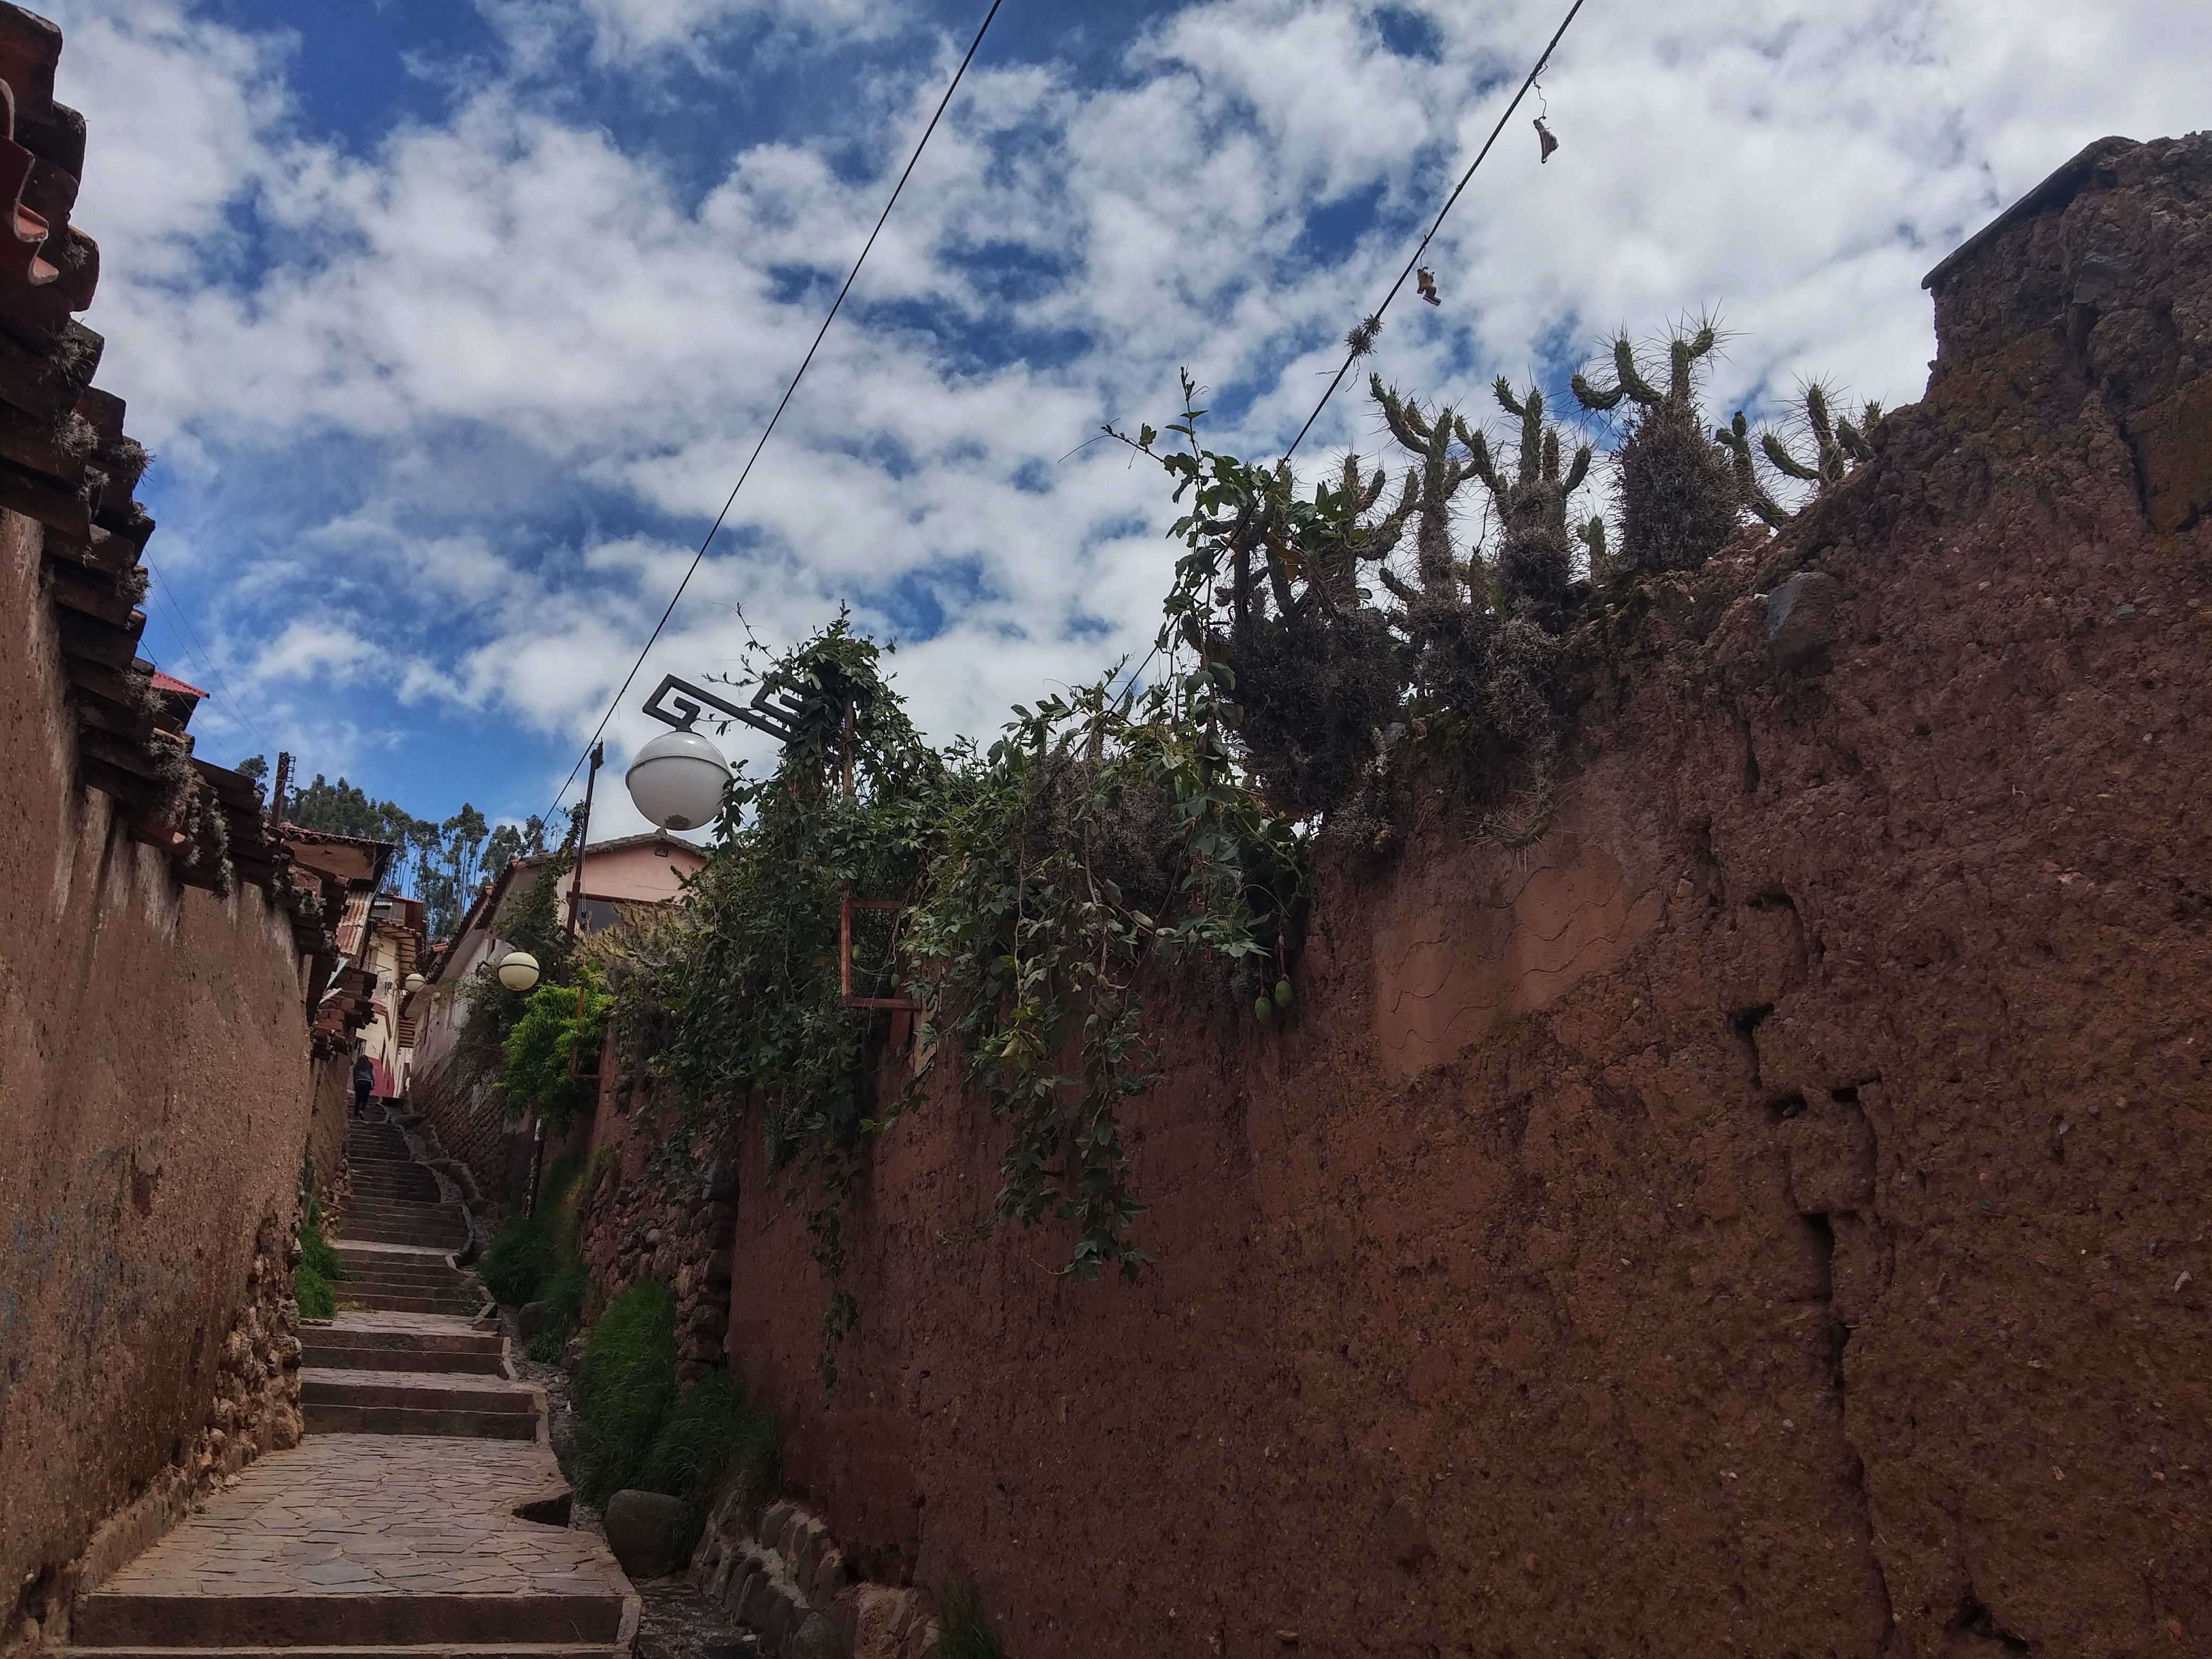
tree, rock, mountain, city, wall, valley, vacation, travel, cliff, terrain, peru, geology, temple, ruins, cusco, ancient history